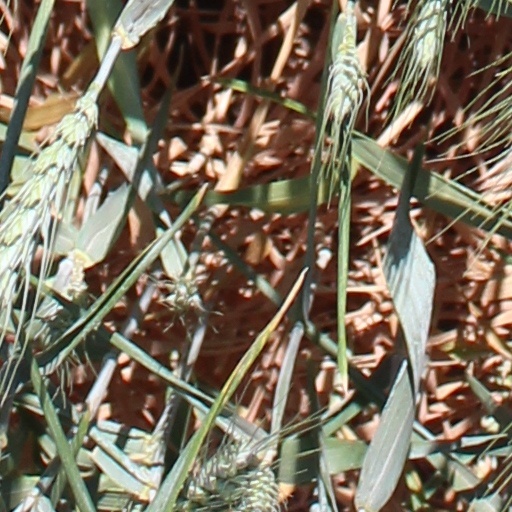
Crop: wheat